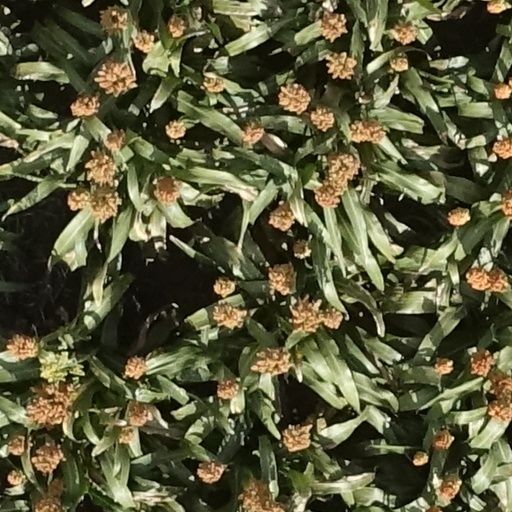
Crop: sorghum